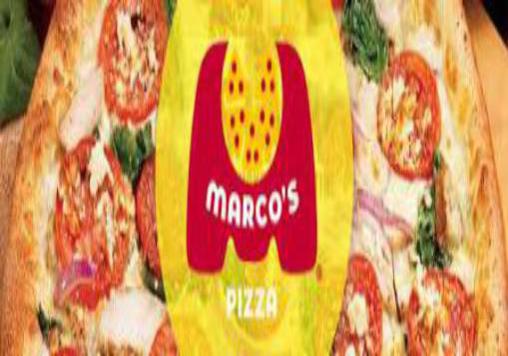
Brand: marco's pizza
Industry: Food